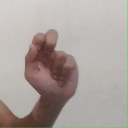
अक्षर: ढ